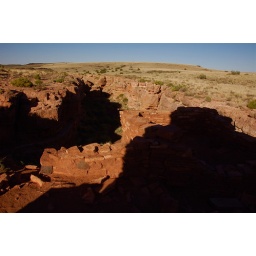
Wupatki's box canyon; houses dating from around the 1200s perch on the rim of the canyon, with water collection devices on the floor.